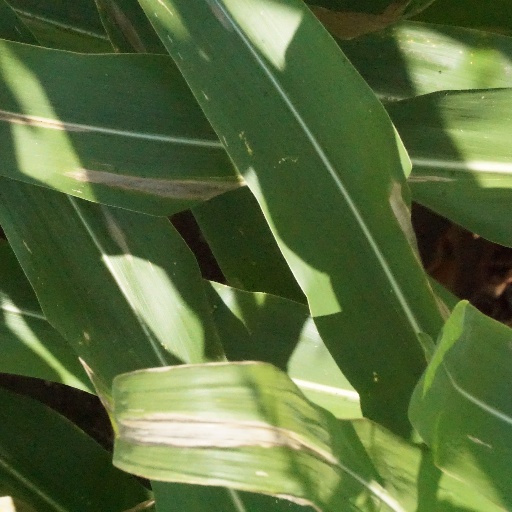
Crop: maize; corn